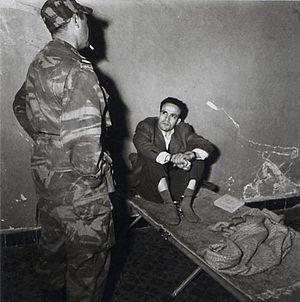
Arrestation de Larbi Ben M'Hidi (Alger, Algérie) 1957).
La bataille d'Alger a opposé, en 1957 à Alger, durant la guerre d'Algérie, la 10ᵉ division parachutiste de l'Armée française aux indépendantistes algériens du Front de libération nationale. À la suite des nombreux attentats perpétrés contre la population par le FLN, le pouvoir civil délègue alors tous pouvoirs au général Massu pour démanteler l'organisation du FLN et ainsi mettre fin aux attentats, de janvier à octobre 1957.